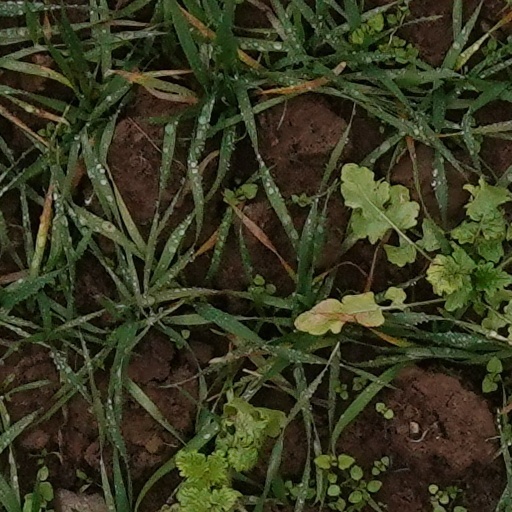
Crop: wheat